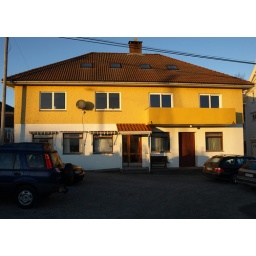
The yellow house in Strandvik.